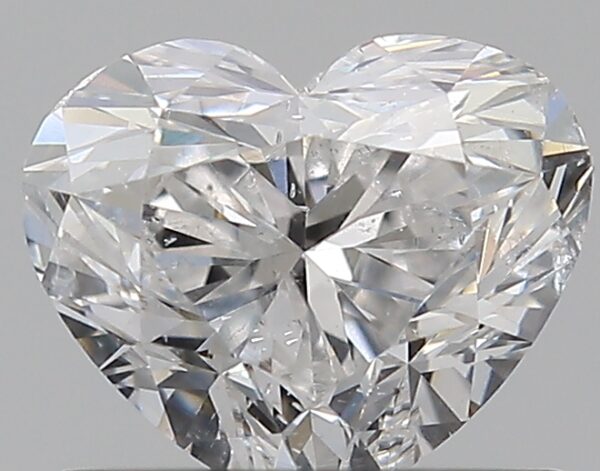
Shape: heart
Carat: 0.7
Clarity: SI2
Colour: D
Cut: VG
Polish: VG
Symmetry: VG
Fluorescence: ST
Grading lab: GIA
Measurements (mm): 5.04 x 6.07 x 3.64